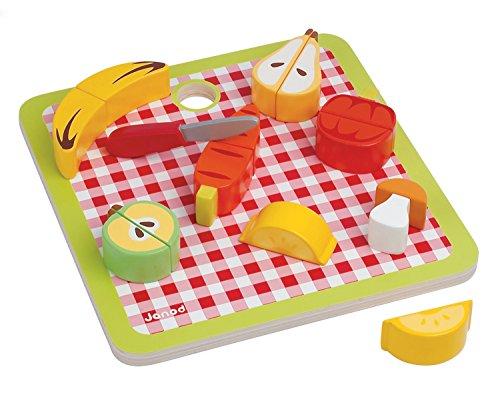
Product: Janod Chunky Puzzle Play Foods - 14-Piece Colorful Wooden Fruits & Vegetables Set - Encourages Shape Recognition, Dexterity, and Language Development - Preschool Kids and Toddlers 24 Months+
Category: Toys & Games | Dress Up & Pretend Play | Pretend Play | Kitchen Toys | Play Food
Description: Developing your child's life  Skills at an early age can be fun - this wooden fruits and veg play food play set puzzle is designed to encourage visual perception skills, dexterity, and problem-solving skills all while enjoying imaginative play which is what makes this puzzle fun.
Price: $32.99
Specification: ProductDimensions:9.4x1.3x9.8inches|ItemWeight:1.37pounds|ShippingWeight:1.63pounds(Viewshippingratesandpolicies)|DomesticShipping:ItemcanbeshippedwithinU.S.|InternationalShipping:ThisitemcanbeshippedtoselectcountriesoutsideoftheU.S.LearnMore|ASIN:B004MMFBUG|Itemmodelnumber:J06529|Manufacturerrecommendedage:24months-5years